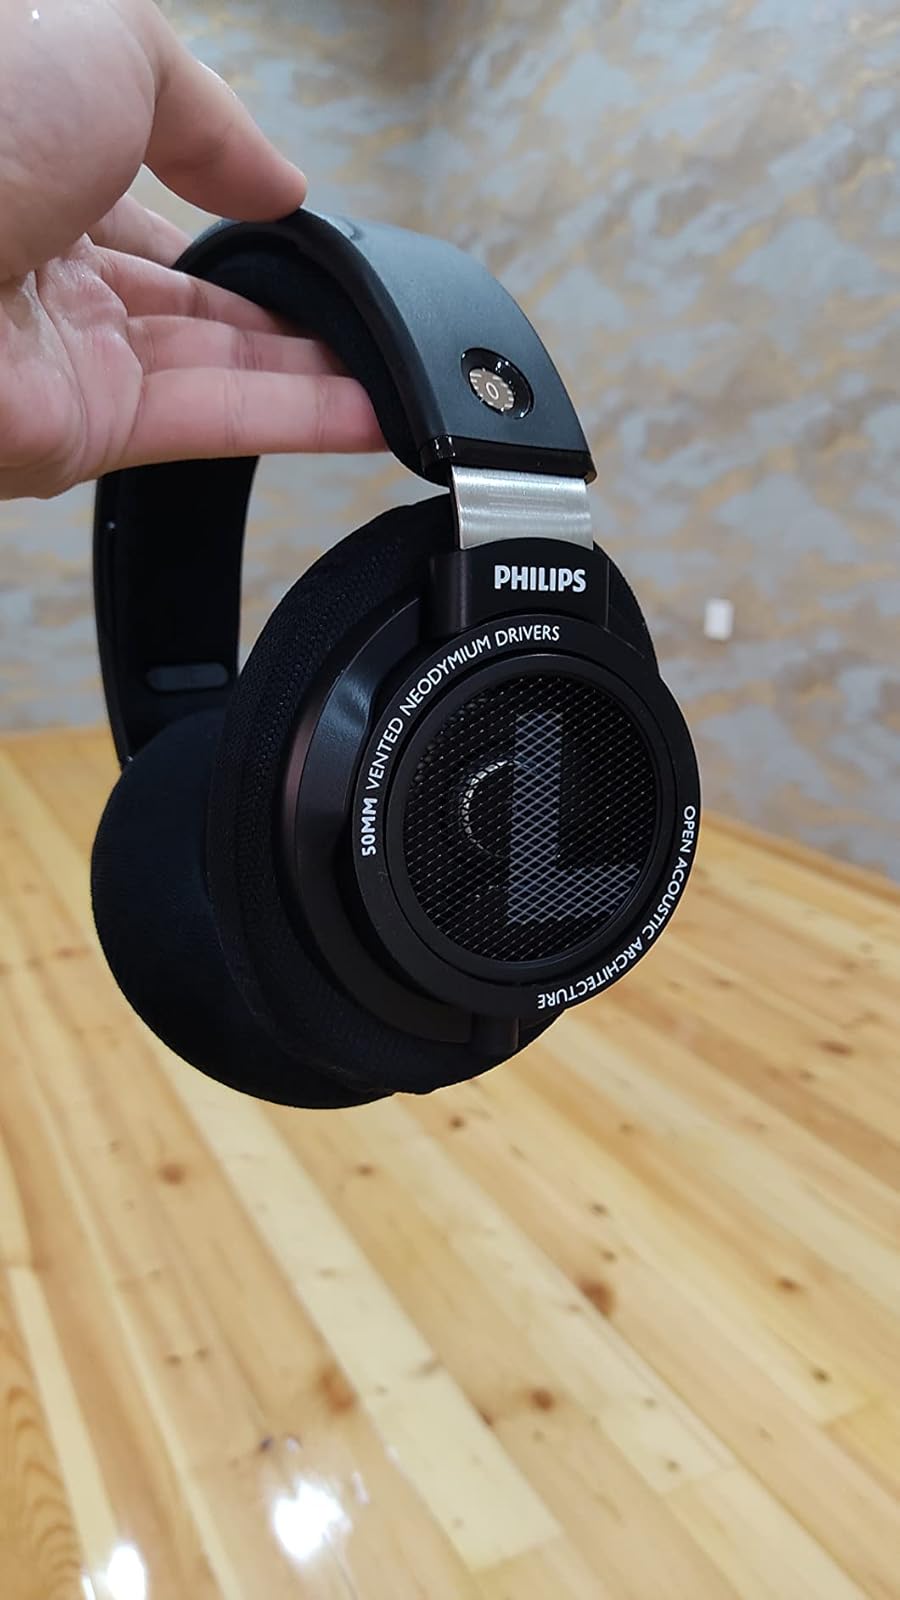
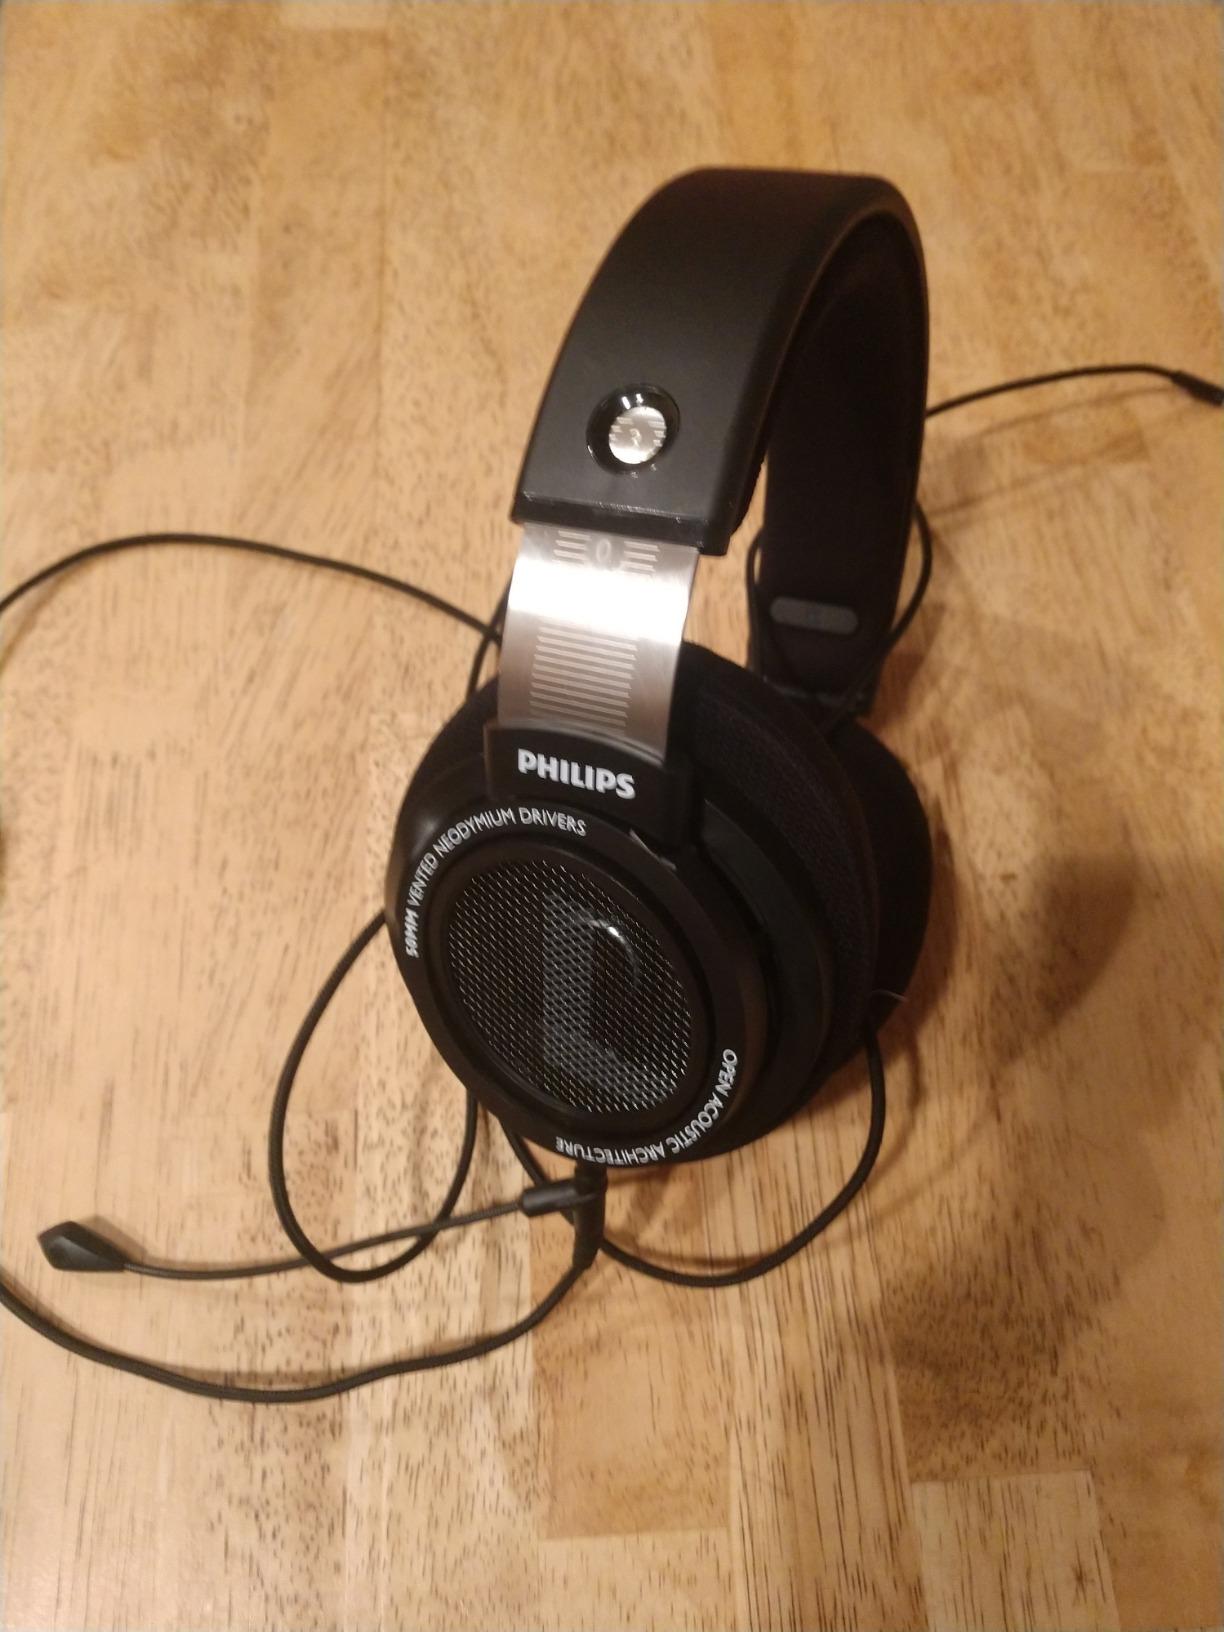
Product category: headphones
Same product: yes